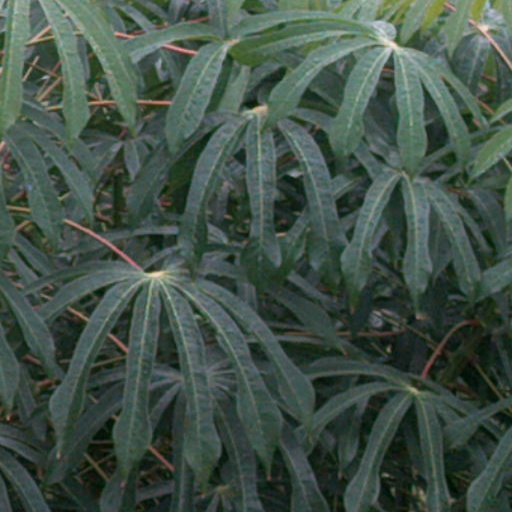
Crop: cassava